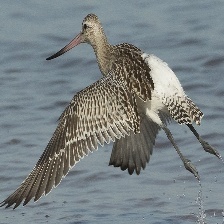
Species: BAR-TAILED GODWIT
Scientific name: LIMOSA LAPPONICA